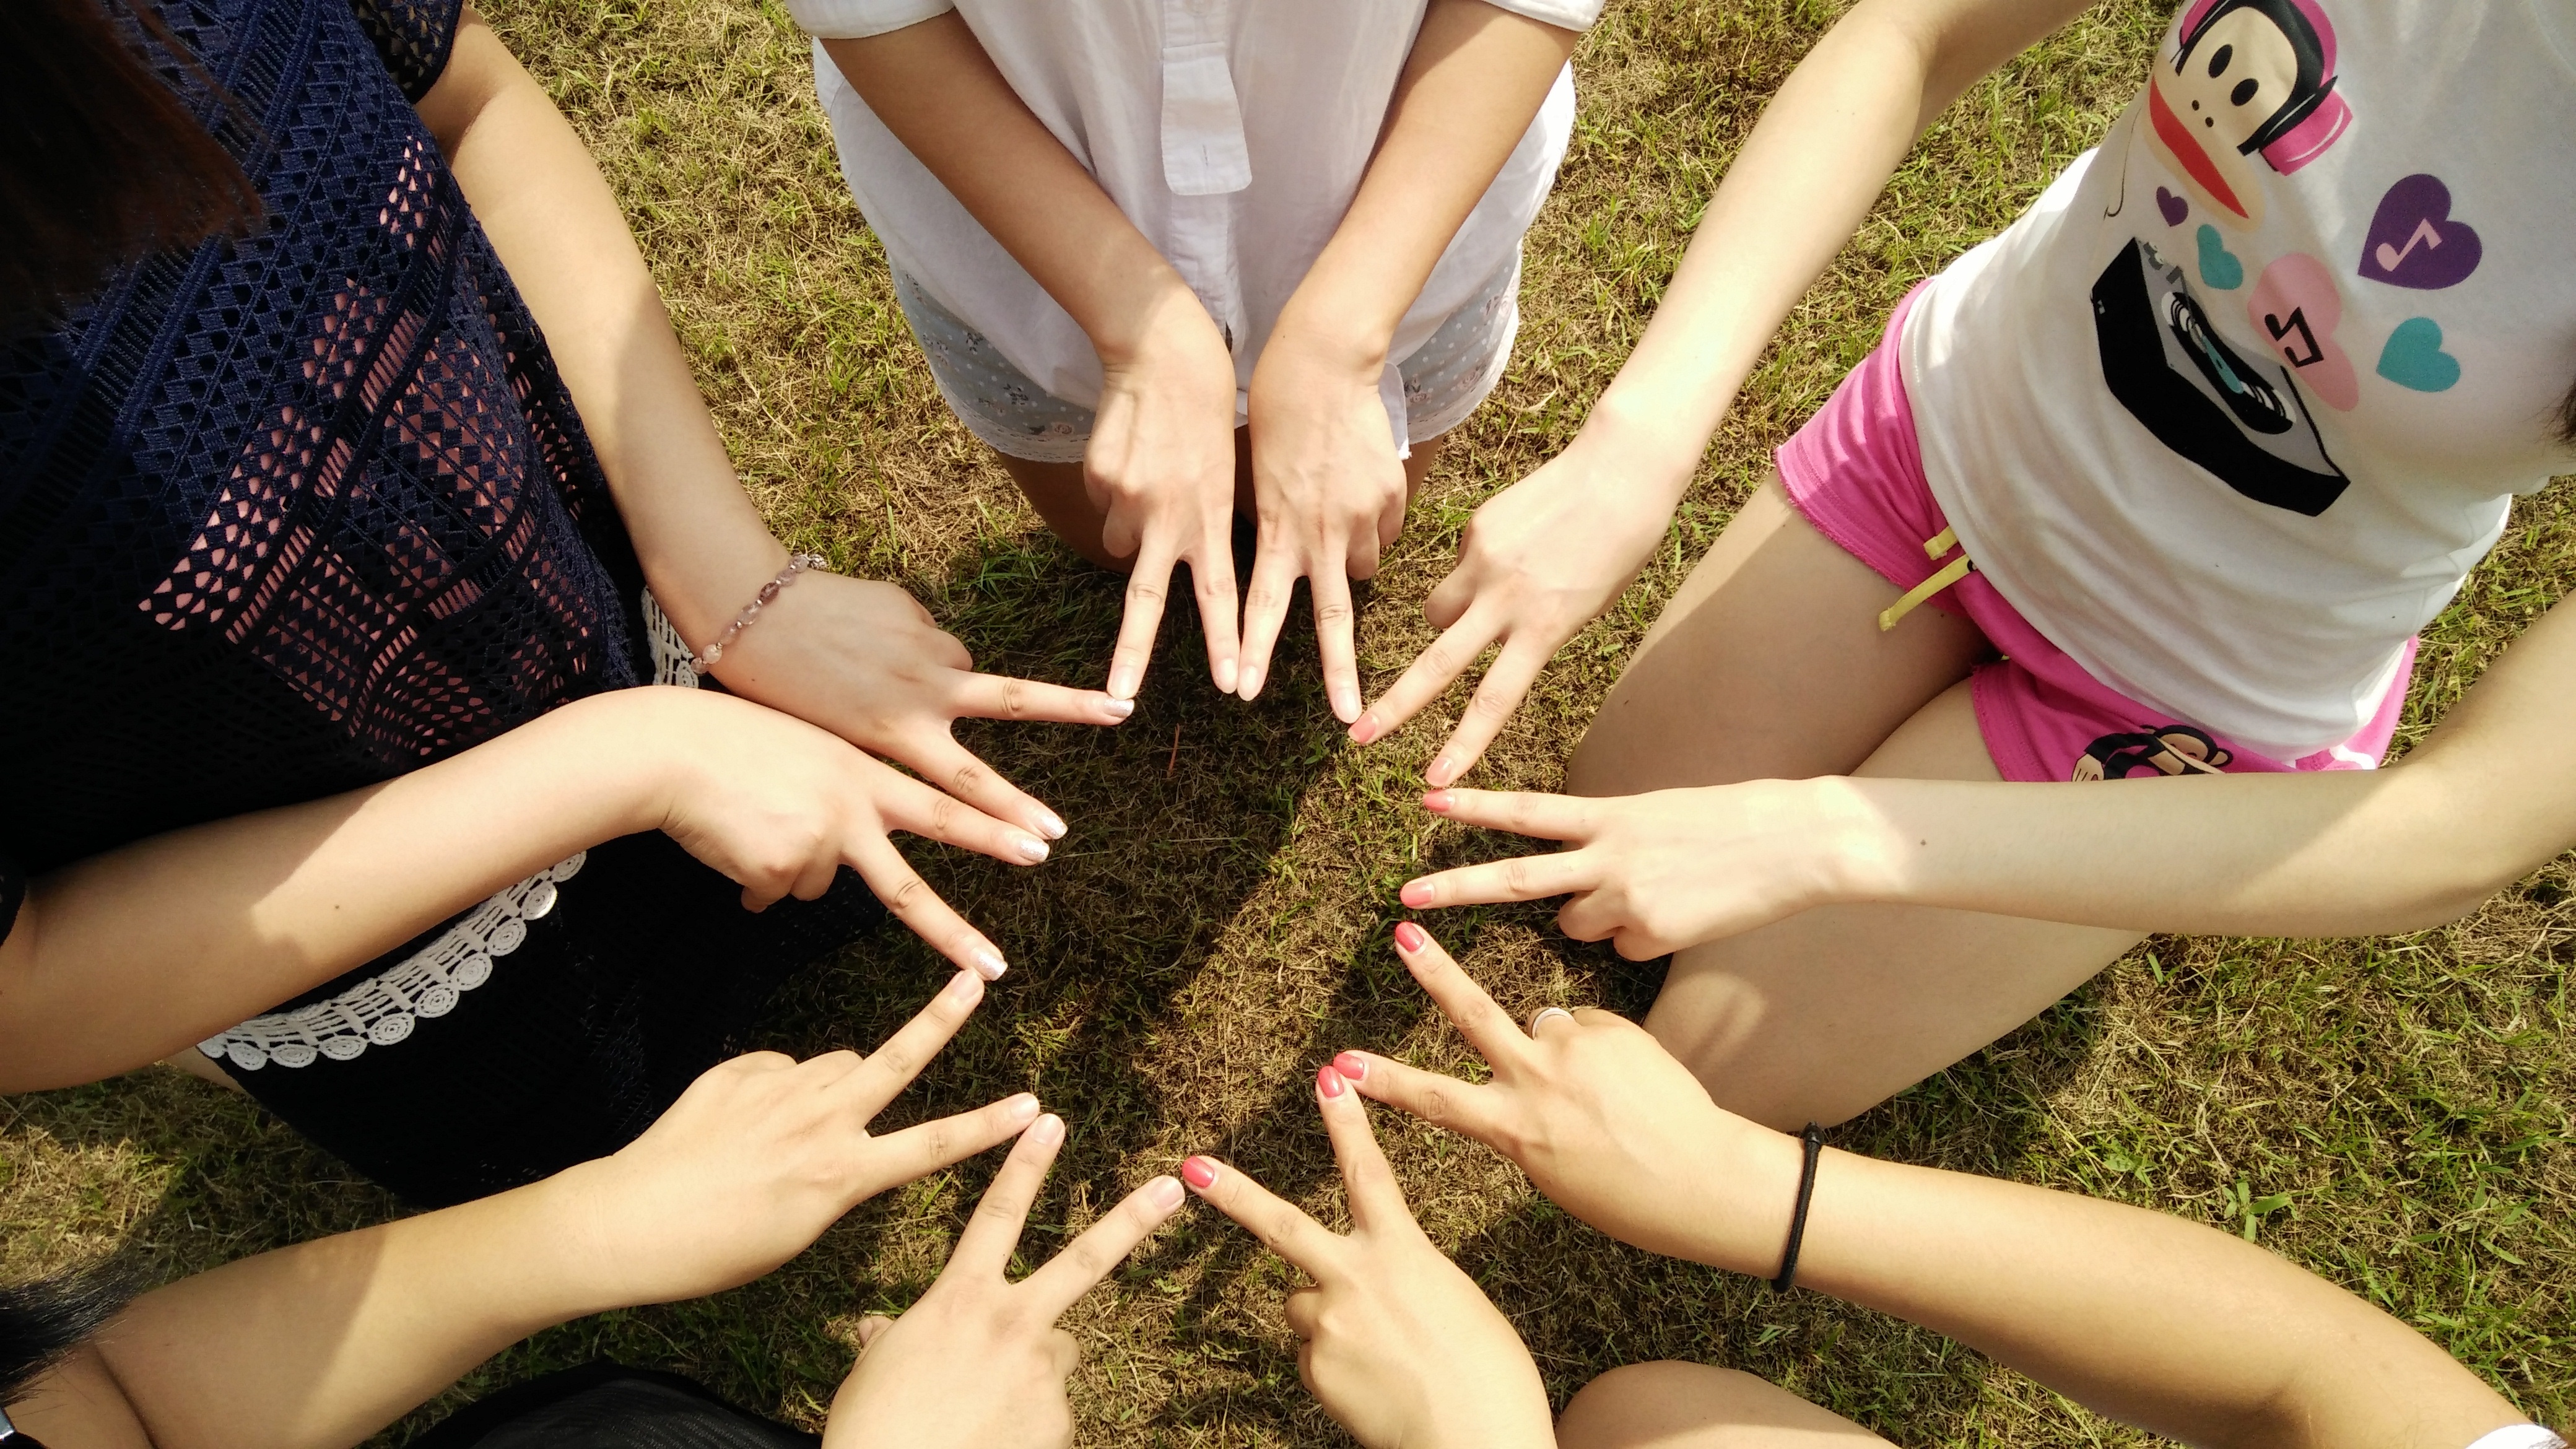
hand, girl, game, leg, model, spring, corporate, fashion, clothing, together, team, dress, friends, hands, beauty, teamwork, photo shoot